Igor Ursov

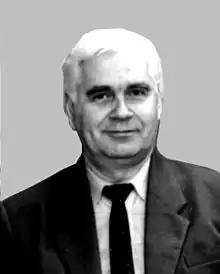
Игорь Григорьевич Урсов

Igor Grigorievich Ursov (Russian: Игорь Григорьевич Урсов, ; 20 January 1927 – 20 June 2002) was a Soviet Russian tuberculosis specialist and organizer of public health who achieved tuberculosis control breakthroughs in Russia.